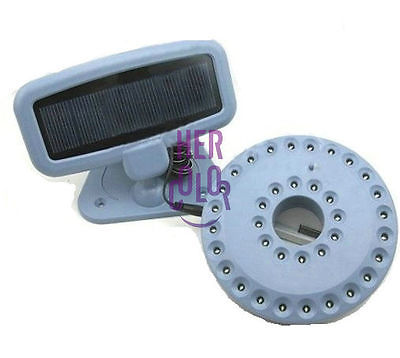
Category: lamp